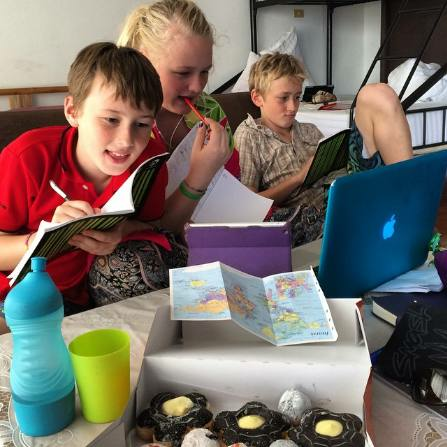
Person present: Yes